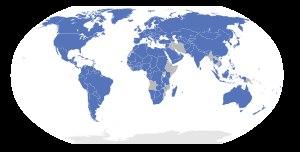
Le droit d’auteur est l’ensemble des droits dont dispose un auteur ou ses ayants droit, sur des œuvres de l’esprit originales et des droits corrélatifs du public à l'utilisation et à la réutilisation de ces œuvres sous certaines conditions.
La propriété littéraire et artistique est l'une des deux branches de la propriété intellectuelle.
Le code de la propriété intellectuelle est un document du droit français, créé par la loi nᵒ 92-597 du 1ᵉʳ juillet 1992 relative au code de la propriété intellectuelle, publié au Journal officiel du 3 juillet 1992. Il regroupe la plupart des anciennes lois régissant les deux branches de la propriété intellectuelle, que constituent la propriété industrielle et la propriété littéraire et artistique. Il est régulièrement mis à jour par le Parlement. La dernière version de ce texte est une version consolidée datant du 22 décembre 2014.